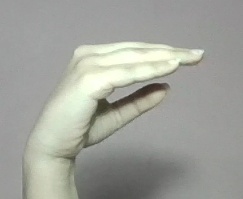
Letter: jeem